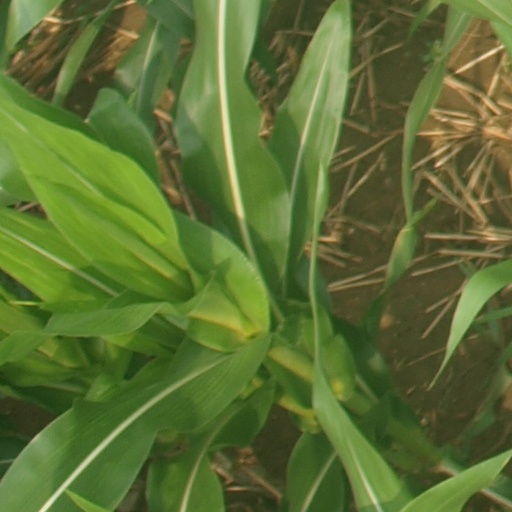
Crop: maize; corn